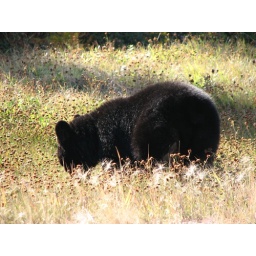
A young black bear near Fort Assiniboine, Alberta